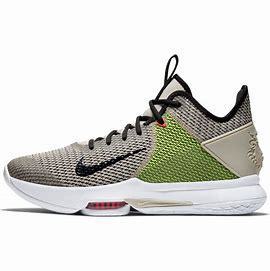
Brand: Nike
Model: Lebron Witness 7